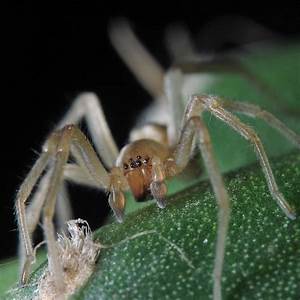
Label: ragno